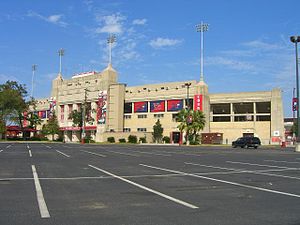
Robertson Stadium
Robertson Stadium set fra Cullen Boulevard
John O'Quinn Field at Corbin J. Robertson Stadium, oftest blot kaldet Robertson Stadium, er et sportsanlæg i Houston, Texas, USA, beliggende på University of Houstons campusområde. Stadionet bruges til flere sportsgrene, og Major League Soccer-holdet Houston Dynamo har hjemmebane her.